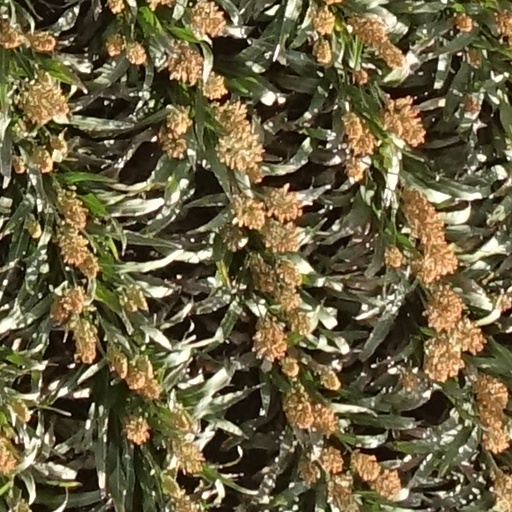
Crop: sorghum